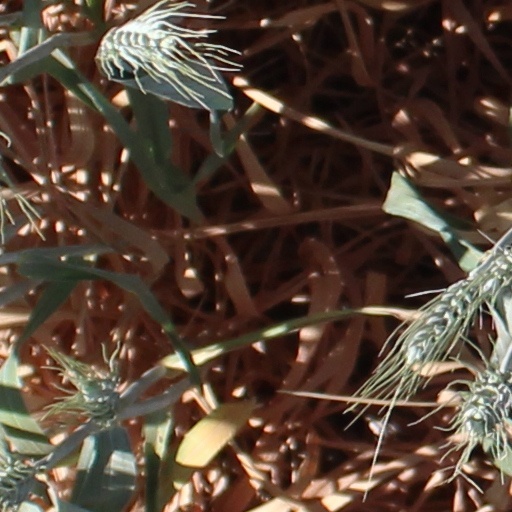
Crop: wheat